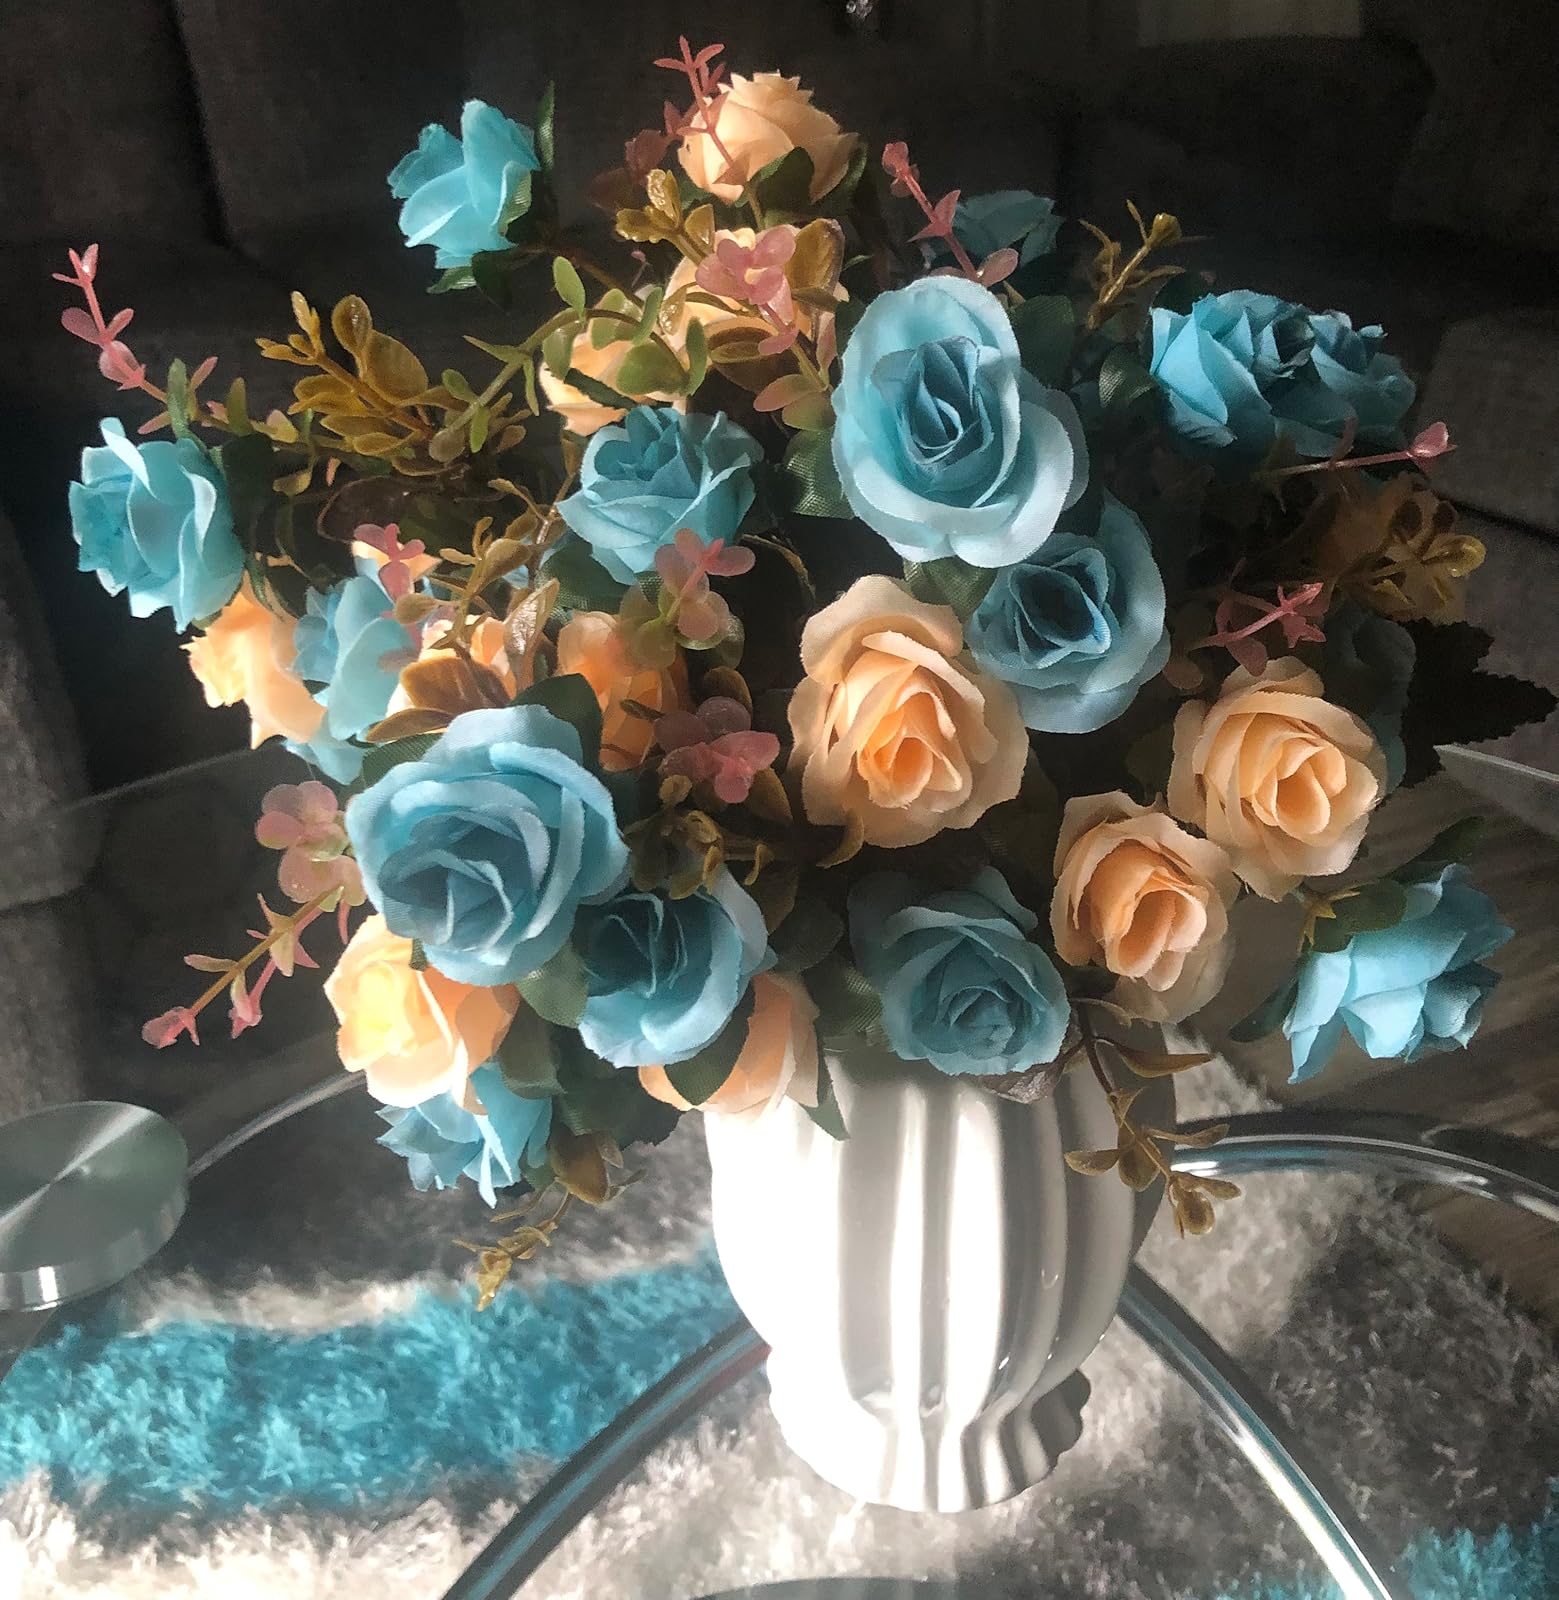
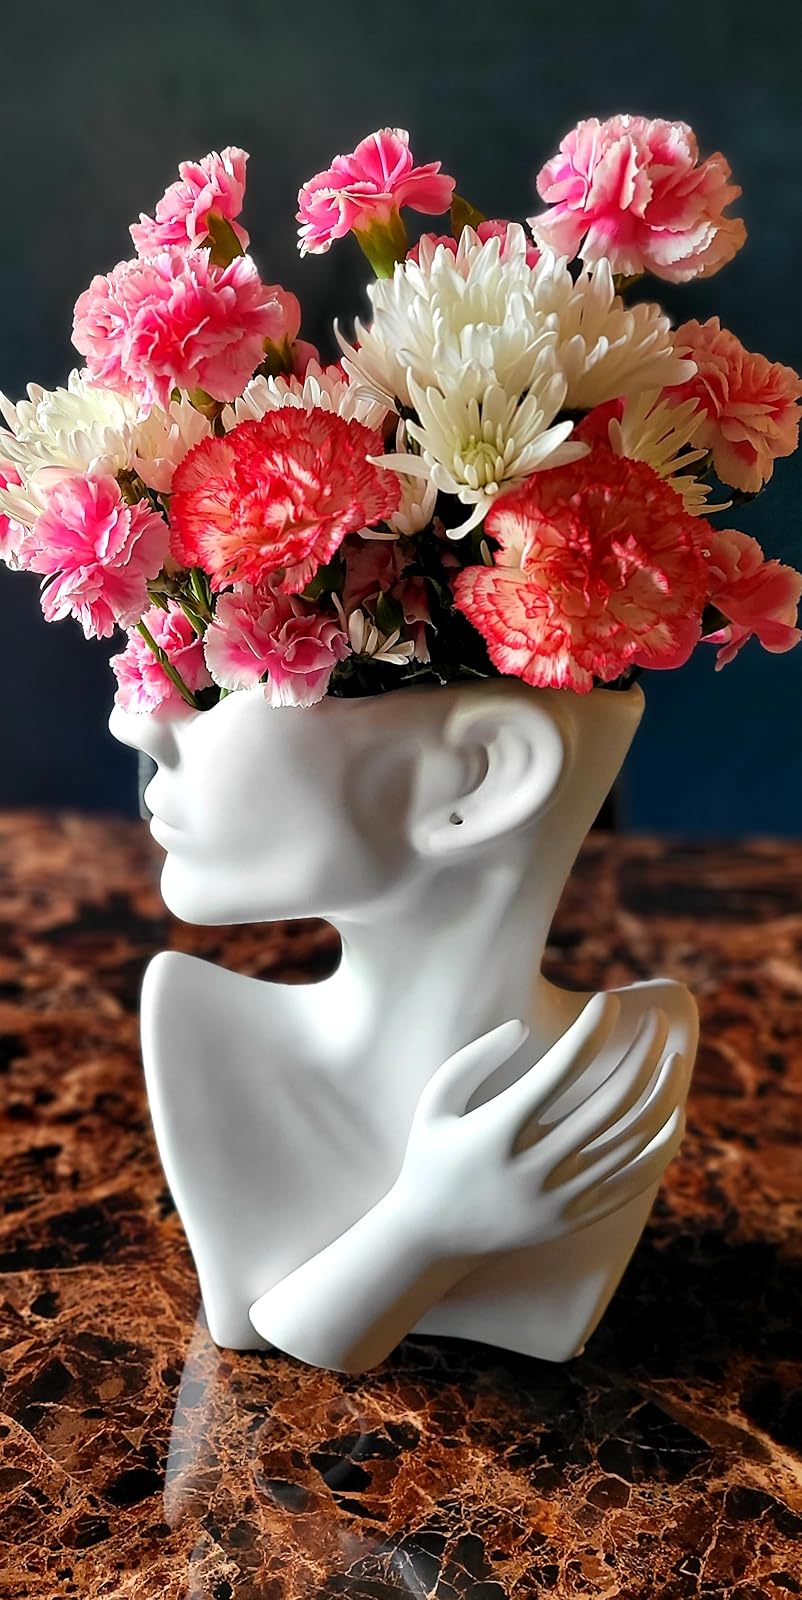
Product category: vase
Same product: no